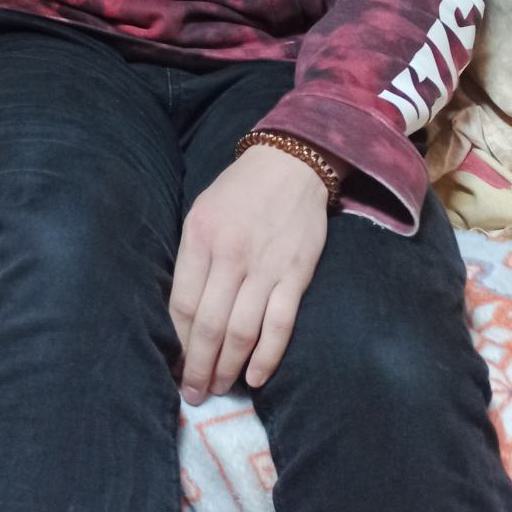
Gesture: no_gesture